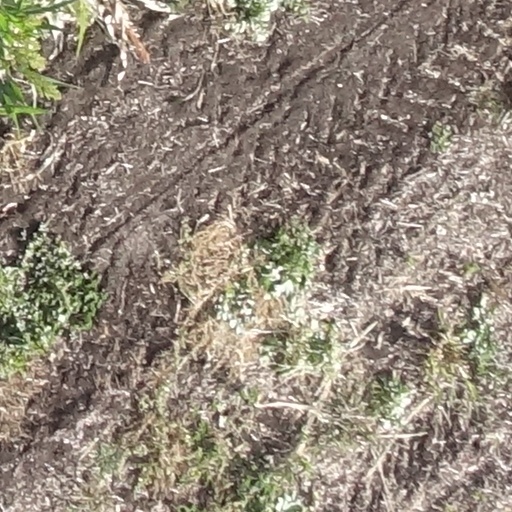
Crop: sorghum